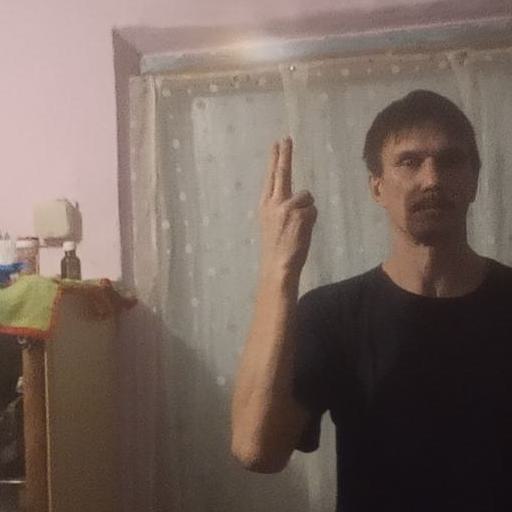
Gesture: two_up_inverted